Missouri River

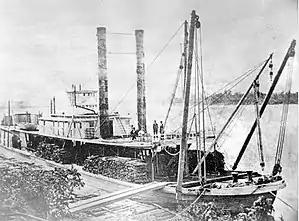
The "Far West" is typical of the shallow-draft steamboats used to navigate the Missouri River. Famed captain and pilot Grant Marsh set several speed records, including one taking wounded soldiers from the surviving segments of Custer's Black Hills Expedition to get medical care.

The six dams of the Mainstem System, chiefly Fort Peck, Garrison, and Oahe, are among the largest dams in the world by volume; their sprawling reservoirs also rank among the biggest of the nation. Holding up to in total, the six reservoirs can store more than three years' worth of the river's flow as measured below Gavins Point, the lowermost dam. This capacity makes it the largest reservoir system in the United States and one of the largest in North America. In addition to storing irrigation water, the system also includes an annual flood-control reservation of . Mainstem power plants generate about 9.3 billion KWh annually – equal to a constant output of almost 1,100 megawatts. Along with nearly 100 smaller dams on tributaries, namely the Bighorn, Platte, Kansas, and Osage Rivers, the system provides irrigation water to nearly of land.